Sky position (RA, Dec in degrees): 143.527, 8.413
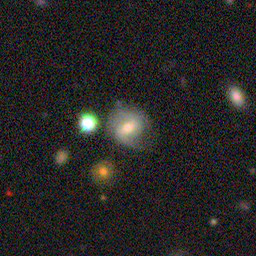
Galaxy morphology: Barred Spiral Galaxies